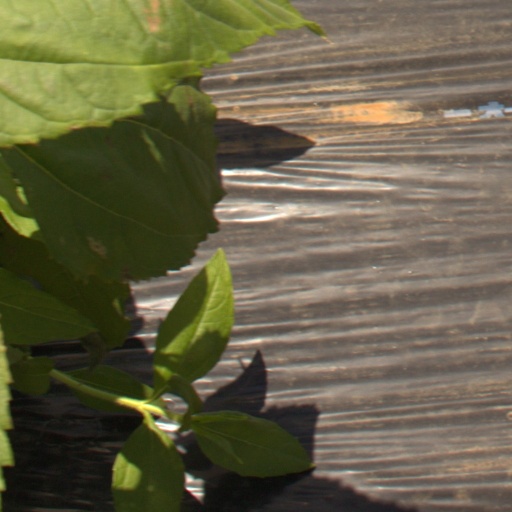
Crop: Jerusalem artichoke